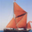
Label: ship